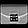
Label: Bag